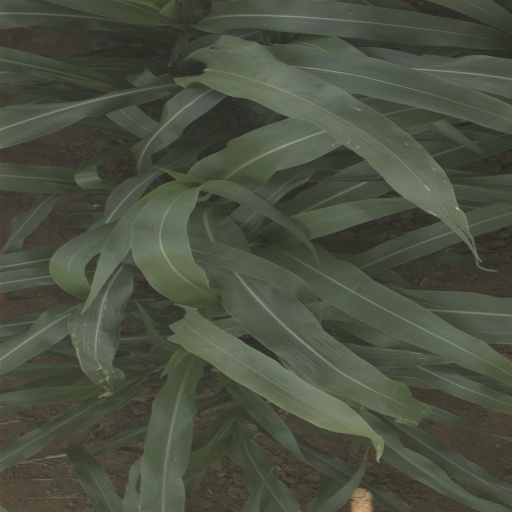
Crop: sorghum